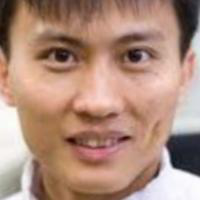
Age group: age 21-30